Bethel AME Church of Crawfordsville

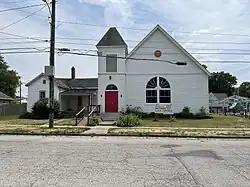
Bethel AME Church of Crawfordsville, June 2023

Bethel AME Church of Crawfordsville is a historic African Methodist Episcopal church located at Crawfordsville, Montgomery County, Indiana. It was built in 1892, and is a one-story, gable fronted frame building on a brick foundation. It features a large round-arched window and two-story, square corner tower. Portions of the building are believed to date to 1847. Also on the property is a contributing one-story, Queen Anne style cottage that served as the original parsonage.